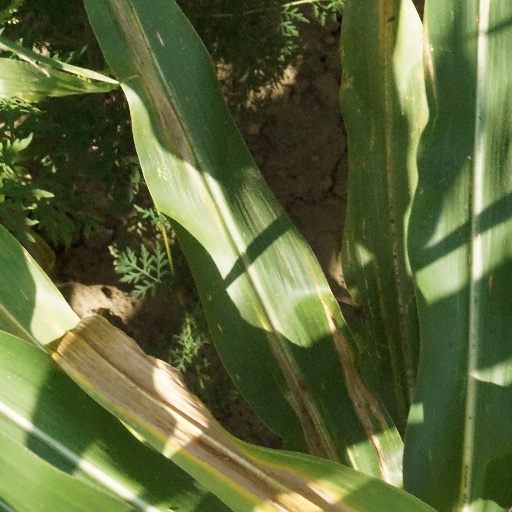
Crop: maize; corn